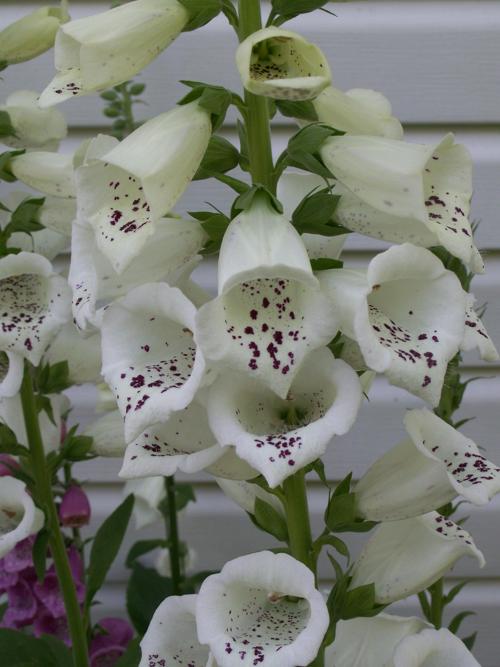
Label: foxglove